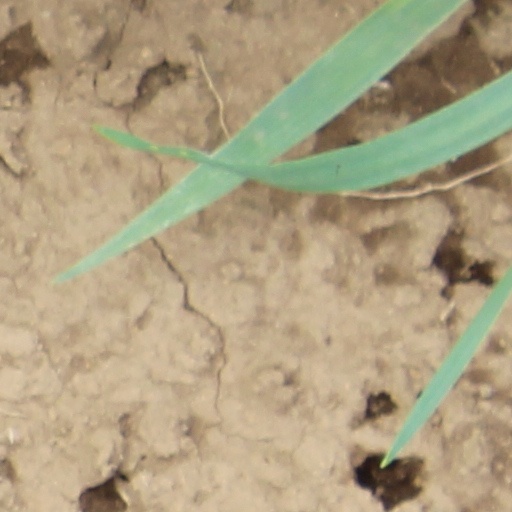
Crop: wheat